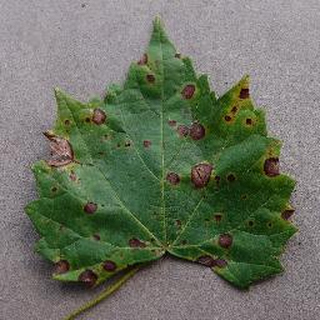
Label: grape_black_rot